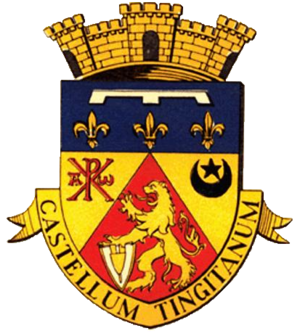
Chlef, anciennement Castellum Tingitanum à l'époque romaine, puis El Esnam et rebaptisée Orléansville à l'époque française, est une commune algérienne située dans le nord de l'Algérie, dans la wilaya de Chlef dont elle est le chef-lieu, Chlef est à mi-chemin entre Alger, la capitale, et Oran, deuxième ville d'Algérie.